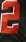
Number: 2